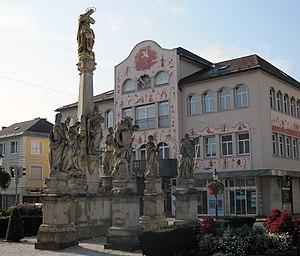
Voitsberg est une commune autrichienne du district de Voitsberg en Styrie.